Konica Minolta

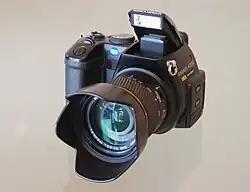
The DiMAGE A200, a bridge-type camera, the most sophisticated digital camera made by Konica Minolta

Konica Minolta had a line of digital point and shoot cameras to compete in the digital photography market. Their Dimage line (originally styled as Dimâge, later as DiMAGE) included digital cameras and imaging software as well as film scanners.